Don Dufek Sr.

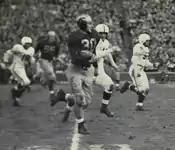
Don Dufek Sr. running with ball in 1950

In 1950, the Wolverines won the Big Ten Conference championship and beat Ohio State 9–3 in the famed Snow Bowl on November 25, 1950. The Snow Bowl was played in Columbus in a blizzard, at 10 degrees above zero, on an icy field, and with wind gusting over 30 miles per hour. U-M did not get a first down or complete a pass in the blizzard and rushed for only 27 yards, but won 9–3 on a touchdown and a safety, both off of blocked punts. Dufek recalled: "It was very cold. We kept our hands under our armpits in the huddle. Our center (Carl Kreager) didn't wear any gloves. You couldn't get up a head of steam for anything. It was bad news, period."